Vereinigte Flugtechnische Werke

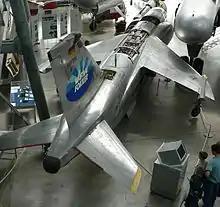
VAK 191B from above

Initially, Italian aircraft manufacturer Fiat was also a participating company in VFW, however, Italy later chose to withdraw from the joint development agreement with Germany during 1967. Despite this decision, Fiat remained as a major sub-contractor for the venture, being responsible for the production of various structural elements such as wings, tailplanes and some of the fuselage. However, even prior to the first flight of the type, the programme had been heavily affected by political changes. Amongst these were the effective irrelevance of the original NBRM-3 requirement and the decreasing importance of the strike mission as a result of a German government decision to abandon the nuclear role, a divergence of opinion between partner countries, the withdrawal of the Italian government from participation during August 1967, and a growing awareness of the programme's escalating costs. At one stage, the Italian government had agreed to take on 40 per cent of the programme's development costs, thus their departure meant that a substantial amount of funding was lost for the venture.